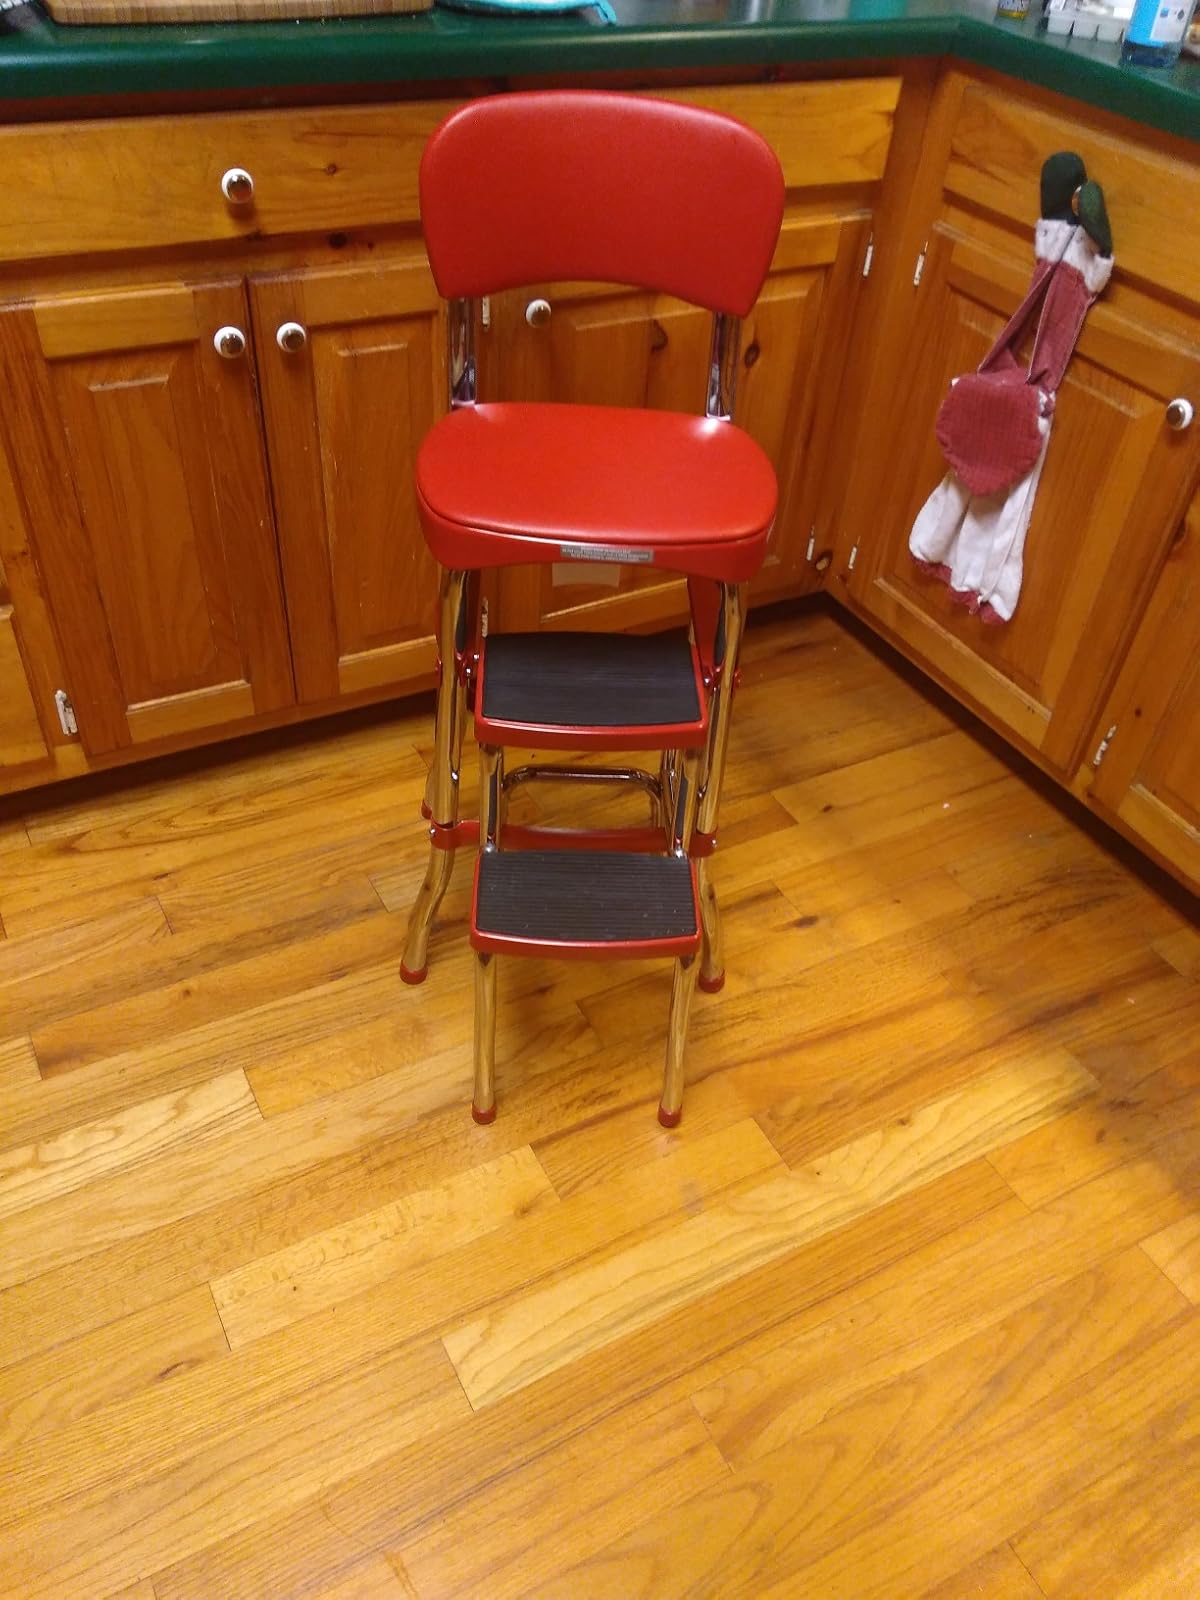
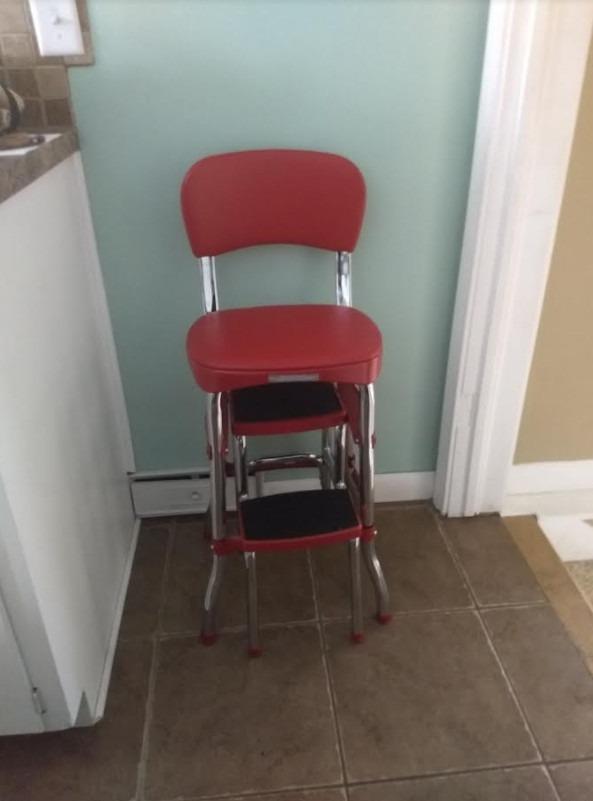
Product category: items_chair
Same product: yes